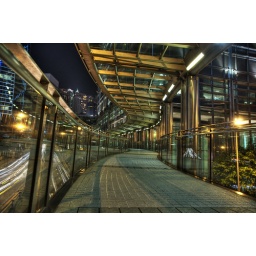
The famous bridge near China Bank building